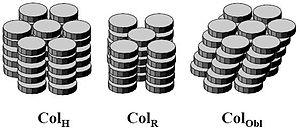
Mésophases colonnaires
Un cristal liquide est un état de la matière qui combine des propriétés d'un liquide ordinaire et celles d'un solide cristallisé. On exprime son état par le terme de « mésophase » ou « état mésomorphe». La nature de la mésophase diffère suivant la nature et la structure du mésogène, molécule à l'origine de la mésophase, ainsi que des conditions de température, de pression et de concentration.